Vichy

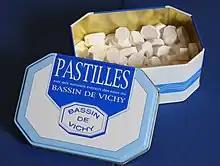
A tin of Vichy Pastilles

The city was first noted for its thermal cures in Roman times. Its waters come from springs such as the Vichy Celestins and Vichy Saint-Yorre.